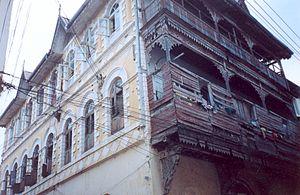
Vieux centre-ville de Mombasa au Kenya en 1990.